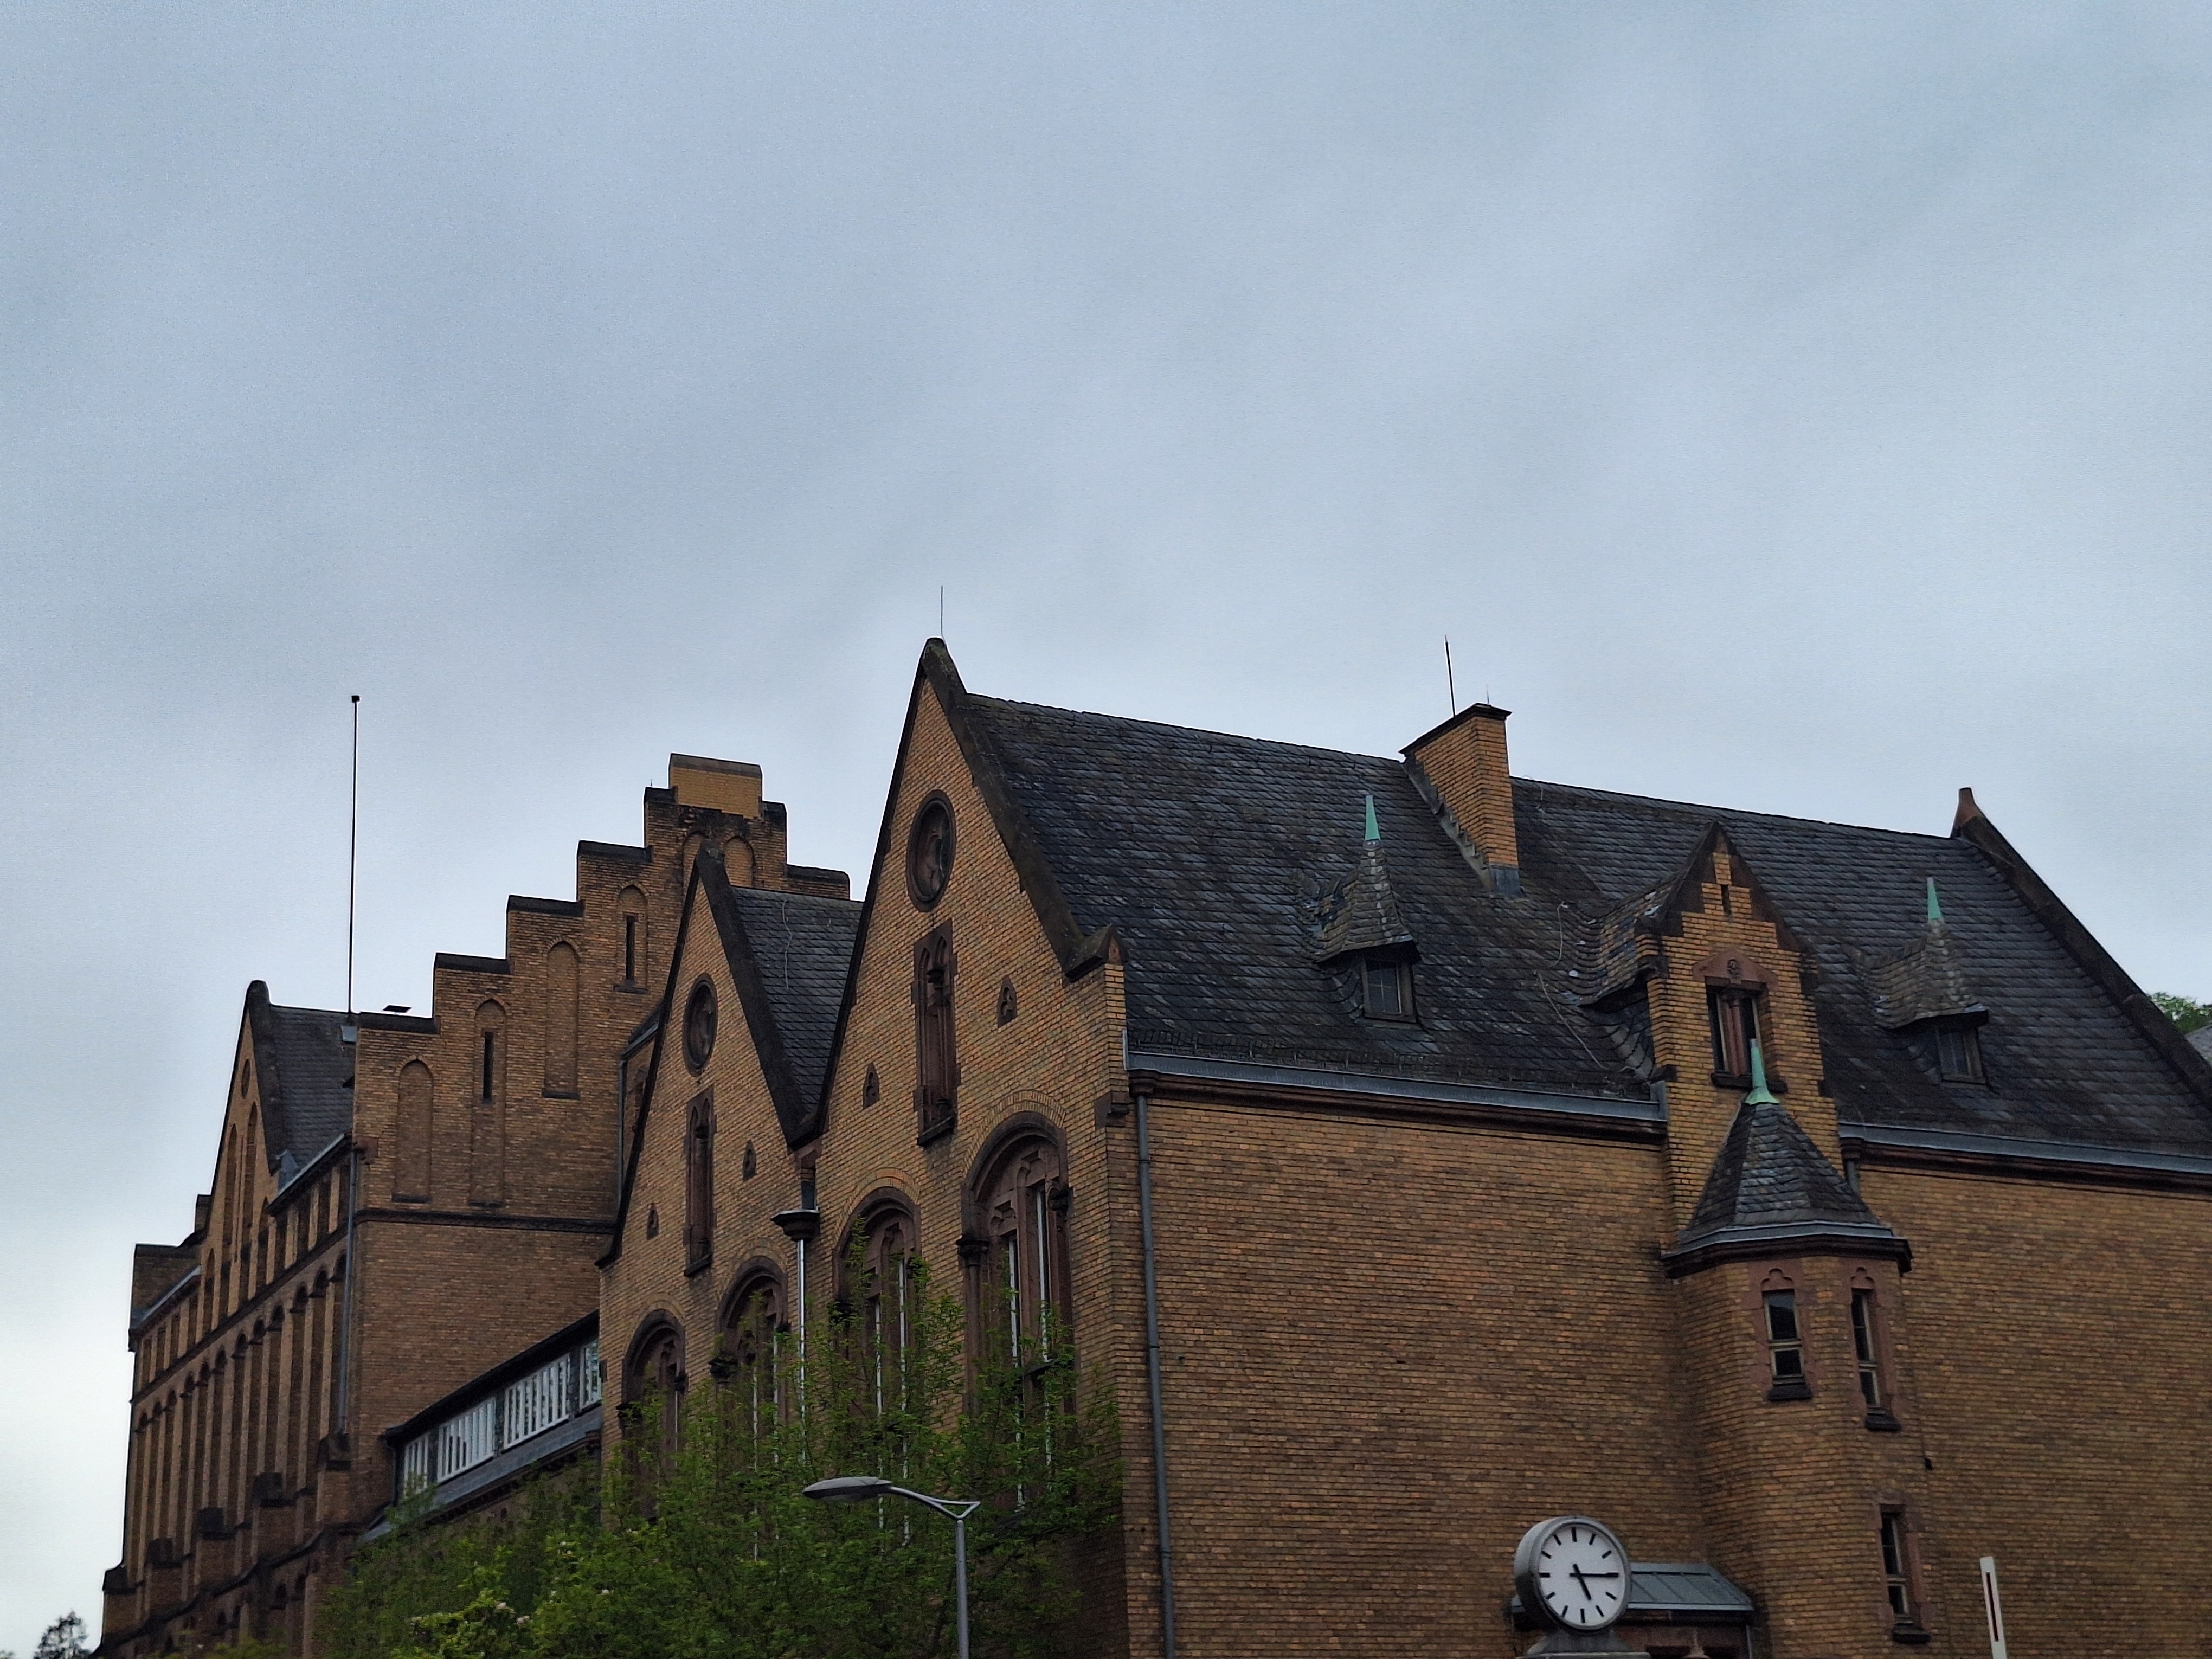
Building: Universitätsstraße 25